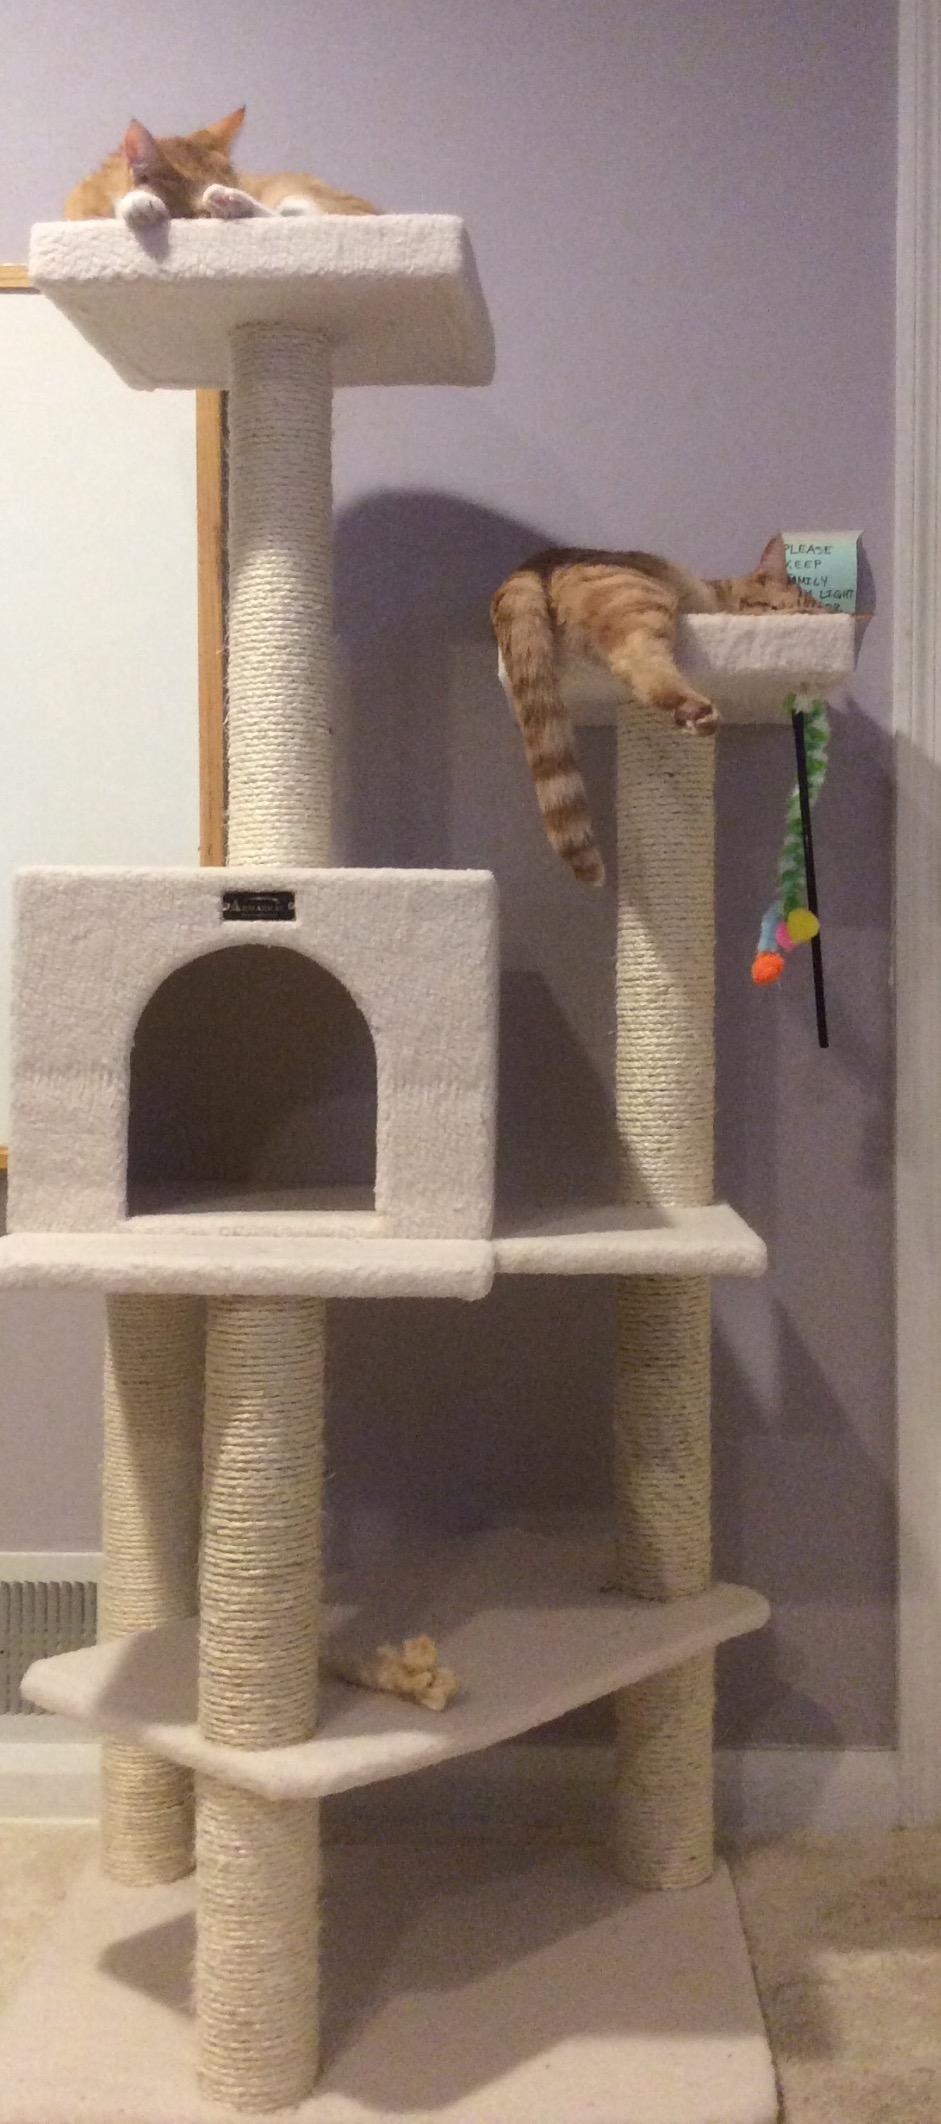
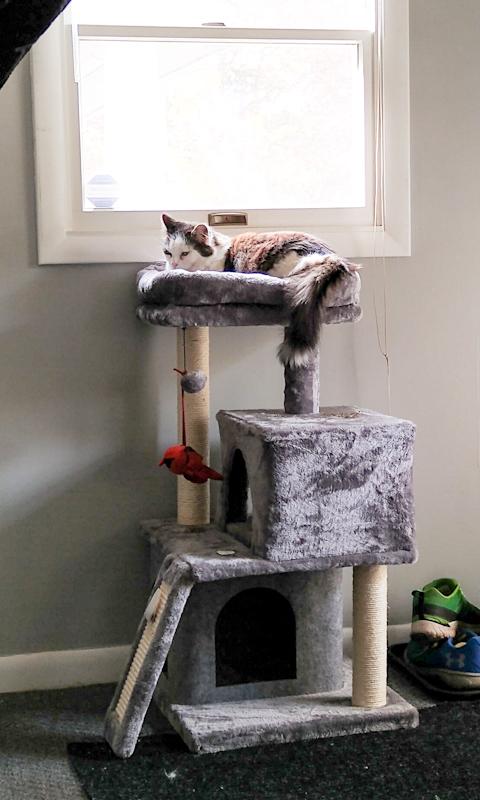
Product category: items_cat tree
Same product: no